National Ski Hall of Fame

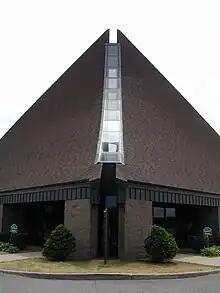
Front view of building

The National Ski Association, now known as U.S. Ski & Snowboard, was formed in Ishpeming in 1905, . It was formed during a meeting of ski clubs from Ishpeming, Minneapolis, Red Wing, Minnesota, and Eau Claire, Wisconsin. Ishpeming Ski Club founder Carl Tellefsen (1854−1908) was its first president, and for his contribution, he was among the first four to be accorded honored membership in the hall of fame in early 1957.